Deck the Halls

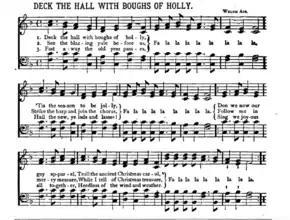
Pennsylvania School Journal, 1877

The English-language lyrics were written by the Scottish musician Thomas Oliphant. They first appeared in 1862, in volume 2 of "Welsh Melodies", a set of four volumes authored by John Thomas, including Welsh words by John Jones (Talhaiarn) and English words by Oliphant. The original English lyrics, as published in 1862, run as follows (later variants are discussed below):